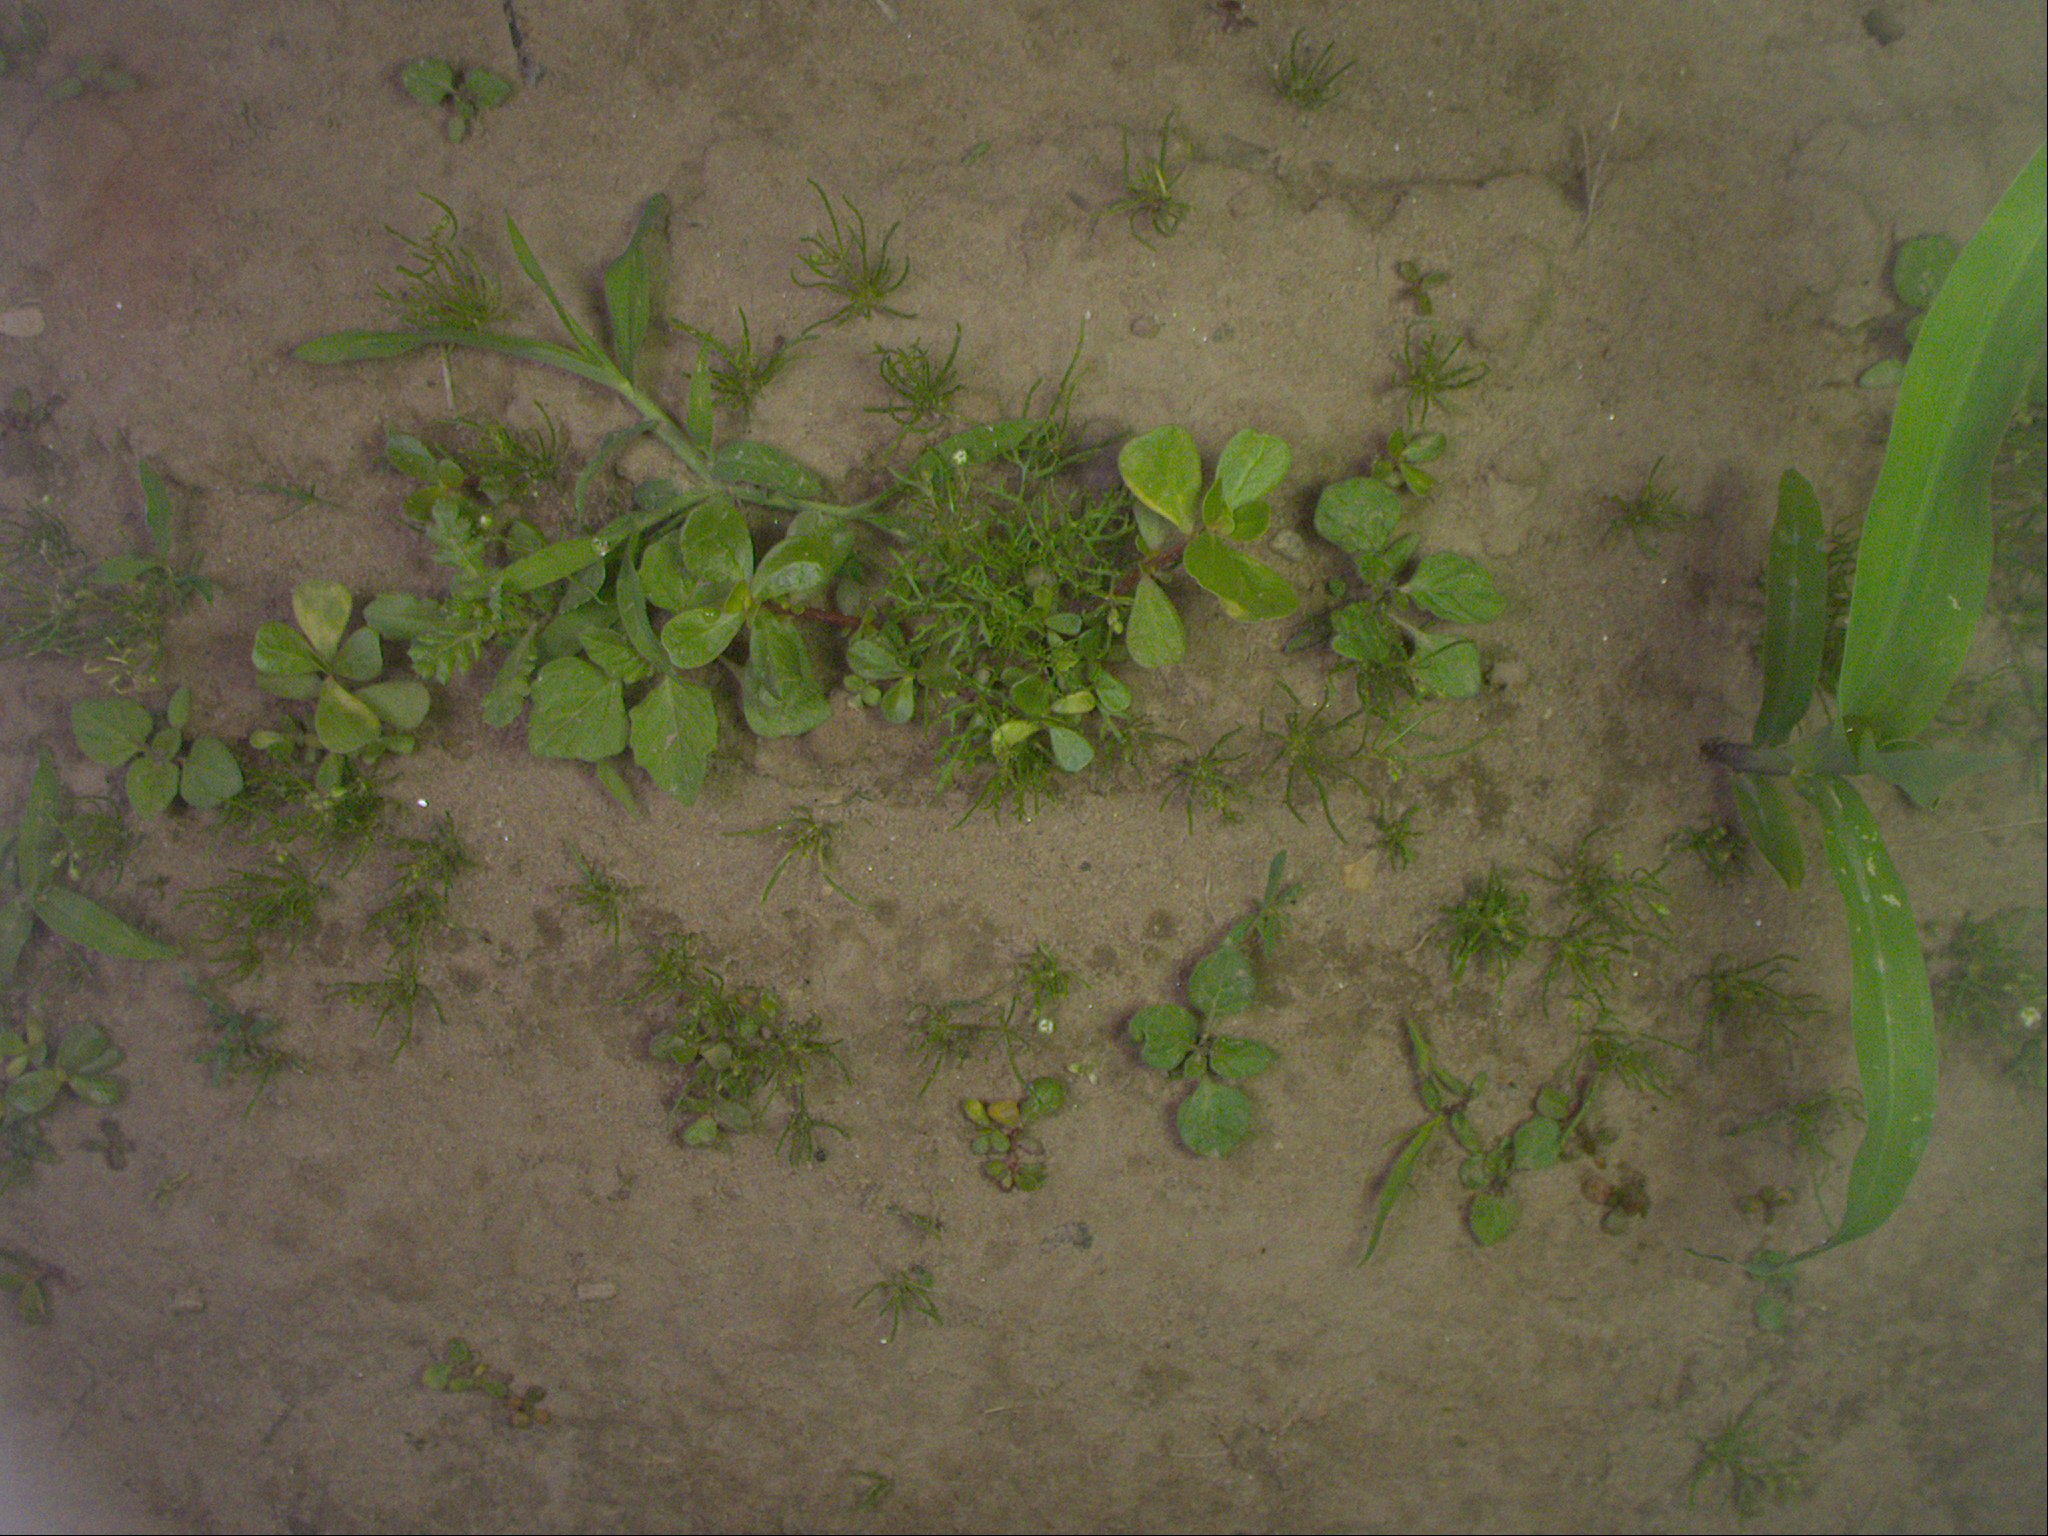
Crop: maize
Objects: maize, stem_maize